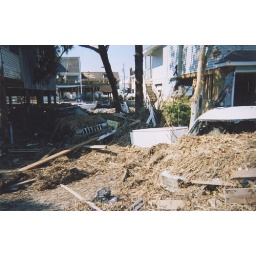
Entire car was sumerged under water